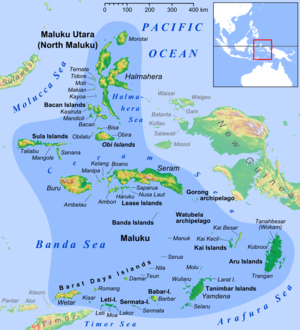
Tanahbesar est une île d'Indonésie située dans l'archipel des îles Aru dans la province des Moluques. Elle a une superficie de 1 604 km².
Trangan est une île d'Indonésie située dans l'archipel des îles Aru dans la province des Moluques. Elle a une superficie de 2 149 km².
Kobroor est une île d'Indonésie située dans l'archipel des îles Aru dans la province des Moluques. Elle a une superficie de 1 723 km².